San Marino

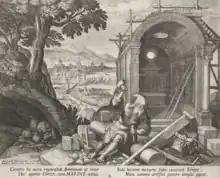

According to legendary accounts that were first recorded centuries after he is suggested to have lived, Saint Marinus left the island of Rab in present-day Croatia with his lifelong friend Leo, and went to the city of Rimini as a stonemason. After the Diocletianic Persecution following his Christian sermons, he escaped to the nearby Monte Titano, where he built a small church and thus founded what is now the city and state of San Marino.